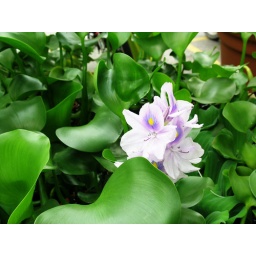
some flowers in da middle of da road